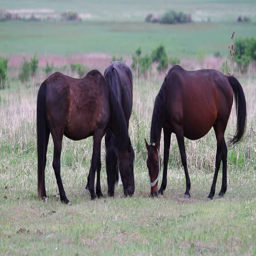
young horses grazing in the pasture